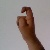
The image shows a hand gesture representing the letter 'X' in Indian Sign Language.